1st Wisconsin Infantry Regiment

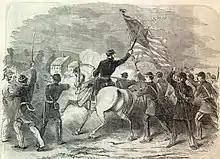
Sketch of Col. John C. Starkweather leading the 1st Wisconsin Infantry at the Battle of Hoke's Run, July 1861.

The original 1st Regiment Wisconsin was raised at Milwaukee, Wisconsin on April 16, 1861, and mustered into Federal service May 17, 1861. The regiment was moved to Harrisburg, Pennsylvania, on June 9. It was assigned to Abercrombie's 6th Brigade of Negley's 2nd Division, Patterson's Army. It spent its service guarding the upper Potomac River crossings. Its only engagement was at the Hoke's Run on July 2. The regiment was mustered out on August 22, 1861.